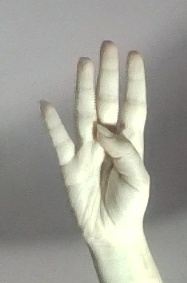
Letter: kaaf